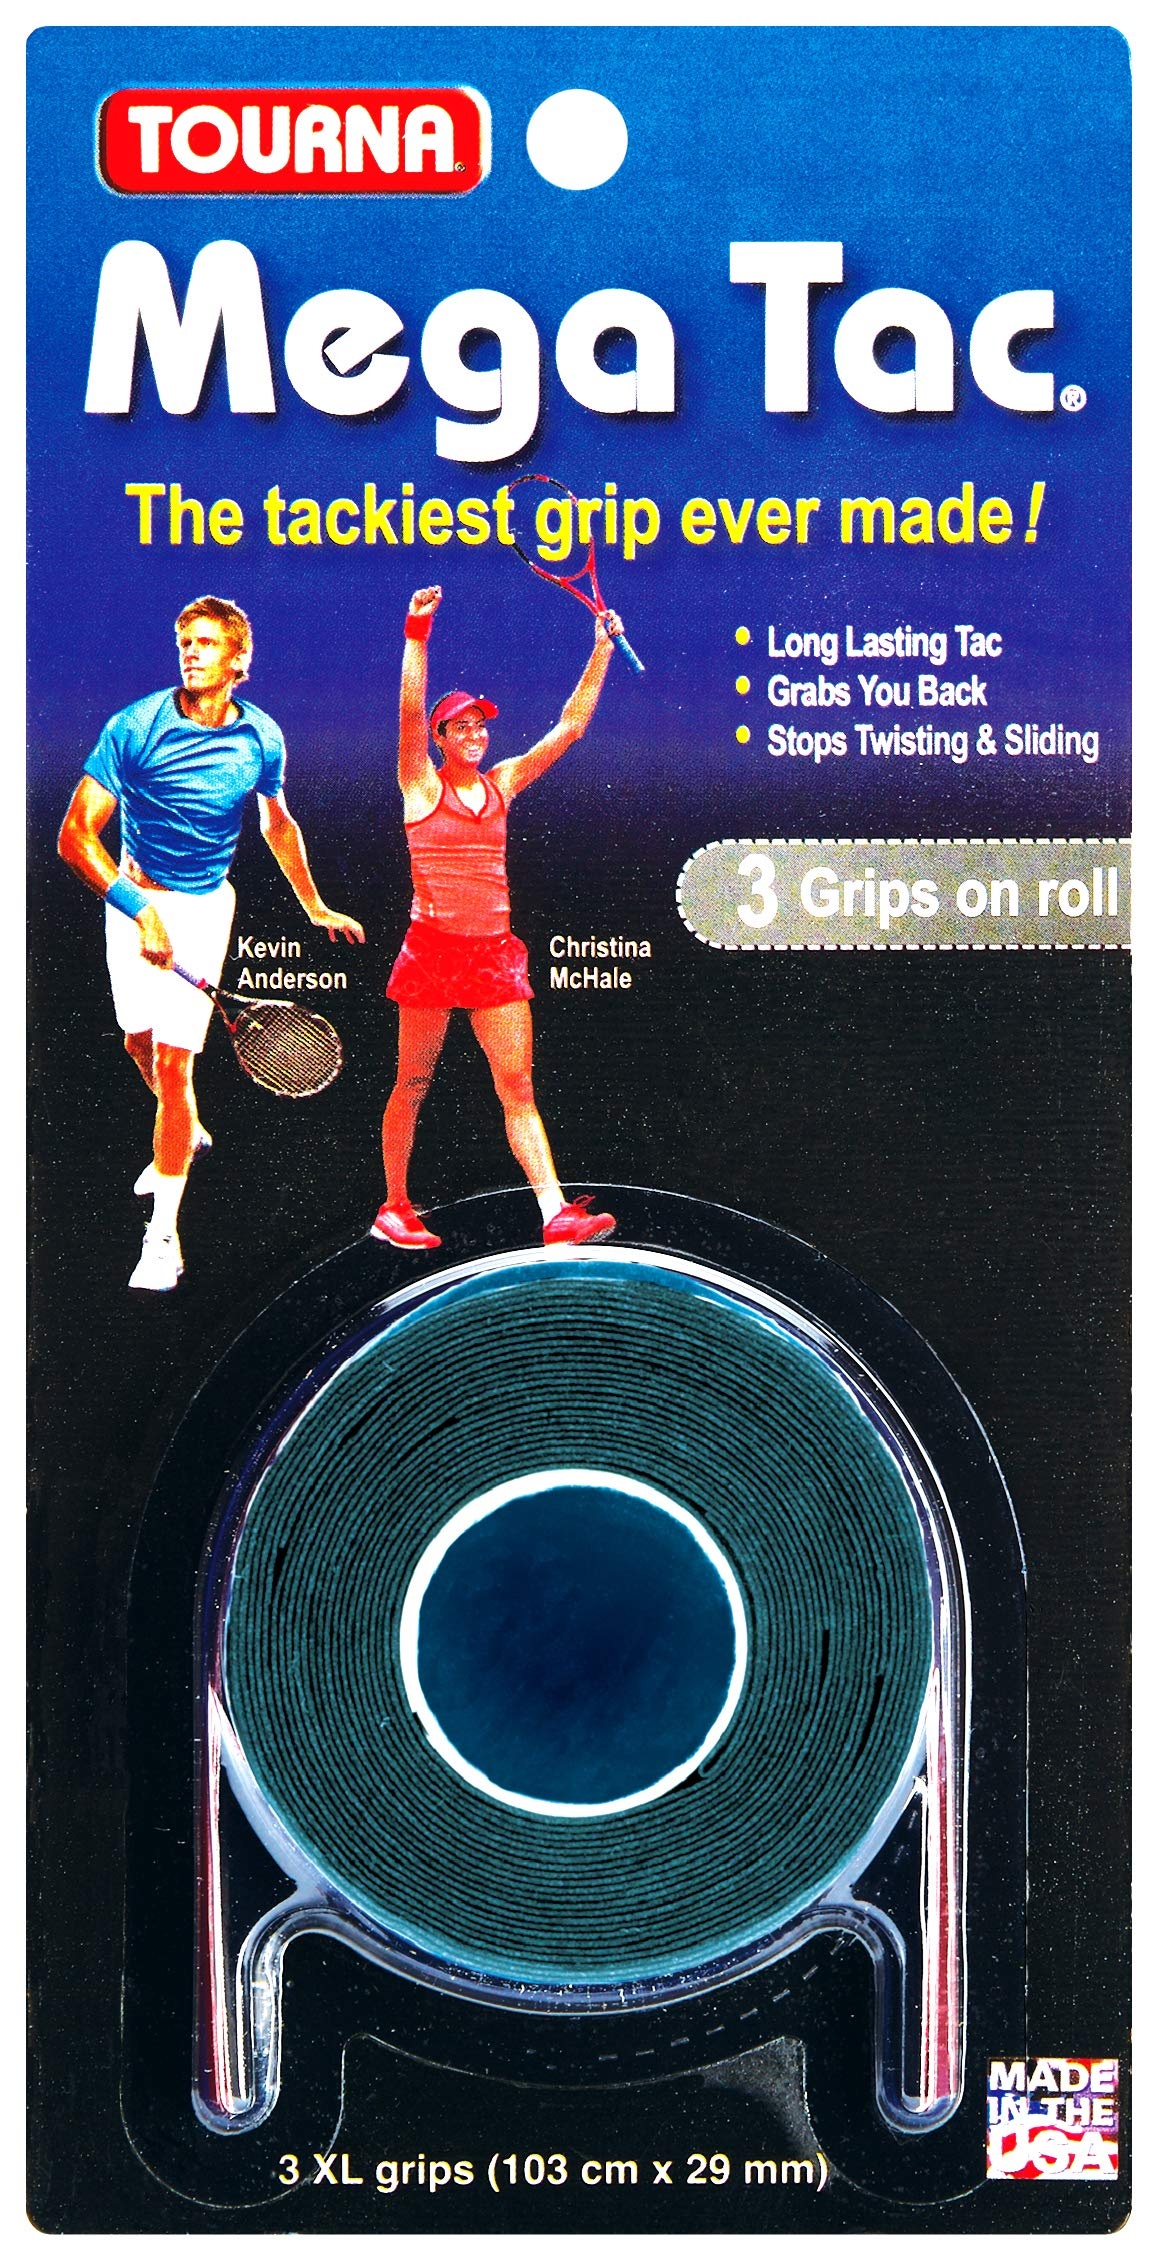
Tourna Mega Tac Extra Tacky Overgrip, Black, 3 Grips Per Pack
Product DescriptionMega Tac is the tackiest grip ever made Nothing is tackier, nothing will last longer on your racket and since its made from the same base materials as Tourna grip, it absorbs sweat too A high performance grip that works well all year aroundFrom the ManufacturerMega Tac is the tackiest grip ever made Nothing is tackier, nothing will last longer on your racket and since its made from the same base materials as Tourna grip, it absorbs sweat too A high performance grip that works well all year around
Brand: Tourna
Category: Sporting Goods > Athletics > Tennis > Tennis Racket Accessories > Tennis Racket Grips & Tape > Tennis Racket Overgrips